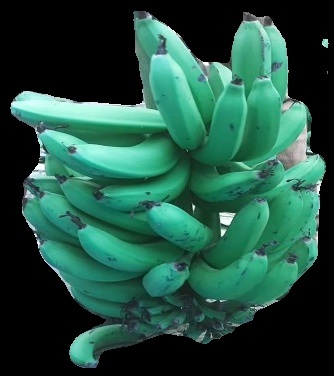
Variety: pachbale
Grade: grade3